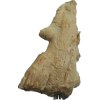
Label: ginger